Ida Bay Railway

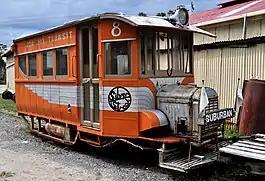

The Ida Bay Railway is a , narrow gauge heritage railway. Located south of Hobart, Tasmania, it is the most southerly railway in Australia.